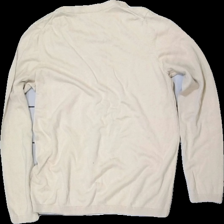
View: back
Type: Sweater
Category: Ladies
Brand: Edc (Esprit De Corps)
Colors: Beige
Material: 70% cott 28% visc
Cut: Regular
Size: L
Season: All
Stains: Minor
Price range: <50
Recommended usage: Export